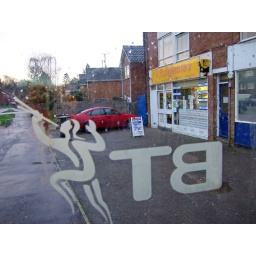
Sheltering in a phone box from a shower of rain, Hemdean Road, Caversham.